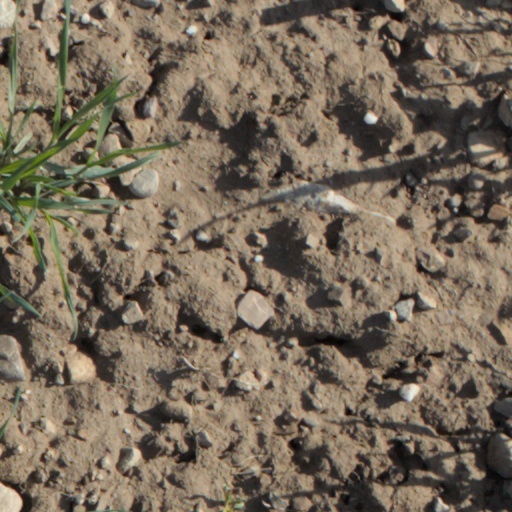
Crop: wheat